Helgheim Church

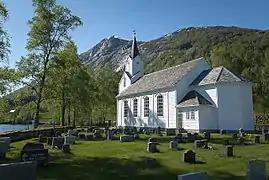
View of the church

Helgheim Church is a parish church of the Church of Norway in Sunnfjord Municipality in Vestland county, Norway. It is located in the village of Helgheim, right on the shore of the lake Jølstravatnet. It is the church for the Helgheim parish which is part of the Sunnfjord prosti (deanery) in the Diocese of Bjørgvin. The white, wooden church was built in a long church style in 1877 by the architect Jacob Wilhelm Nordan. The church seats about 500 people.